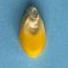
Maize quality: Good